C5+1

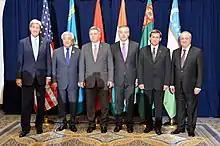
John Kerry (far left) with the Central Asian foreign ministers during the 70th Regular Session of the UN General Assembly in New York on September 26, 2015.

The C5+1 is a diplomatic summit that has been held every year since 2015 between the foreign ministers of the five Central Asian countries of Kazakhstan, Kyrgyzstan, Tajikistan, Turkmenistan, and Uzbekistan, with the United States Secretary of State to discuss and work on common issues of concern to improve and strengthen the U.S. relationship with the five Central Asian states, but to also enhance the relations between the individual nations in Central Asia. The format is used to discuss regional issues such as the war in Afghanistan, the Syrian civil war, the War on terror, combatting drug and human trafficking, economic issues regarding trade relations, job growth in the region, and combatting environmental issues.